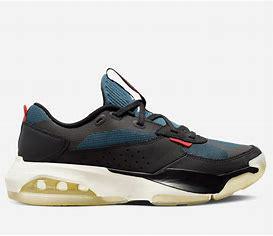
Brand: Jordan
Model: Air 200E